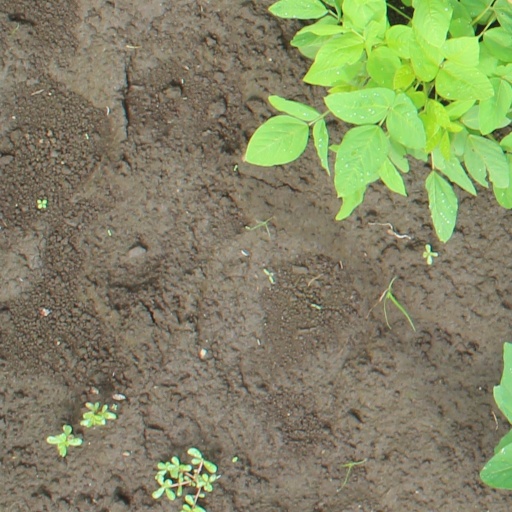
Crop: soybean